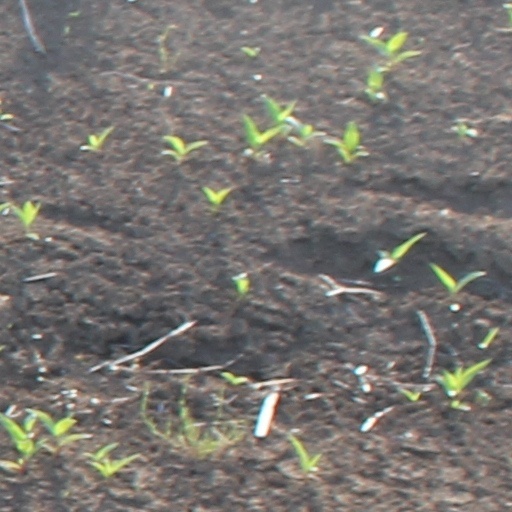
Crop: wheat